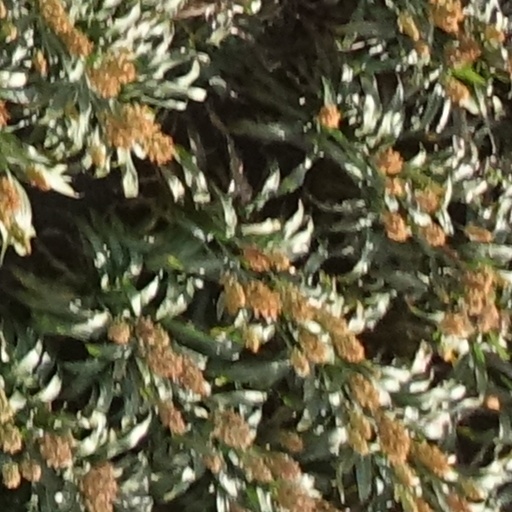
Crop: sorghum